Eraldo Isidori

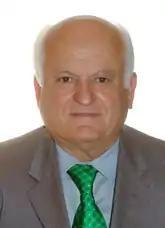

He became famous in 1979, when his young son, who was 5 years old, disappeared and Blessed John Paul asked the unknown abductor to reveal what happened to the child. In 2010 was chosen to replace Roberto Zaffini as a member of the Italian Chamber of Deputies.